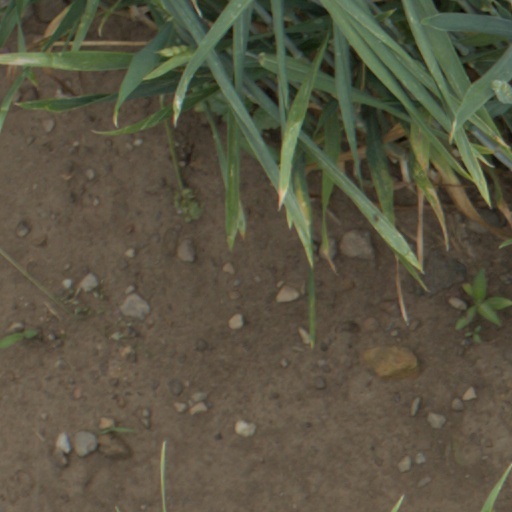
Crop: wheat